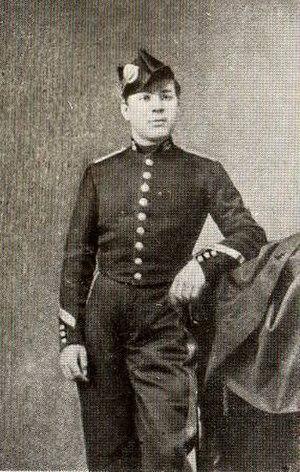
Le polytechnicien Joseph Joffre à l'âge de 17 ans, vers 1869. Photographie reproduite dans The Illustrated London News, 23 janvier 1915.
Joseph Joffre est un officier général français de la Première Guerre mondiale, né le 12 janvier 1852 à Rivesaltes et mort le 3 janvier 1931 à Paris 7ᵉ.